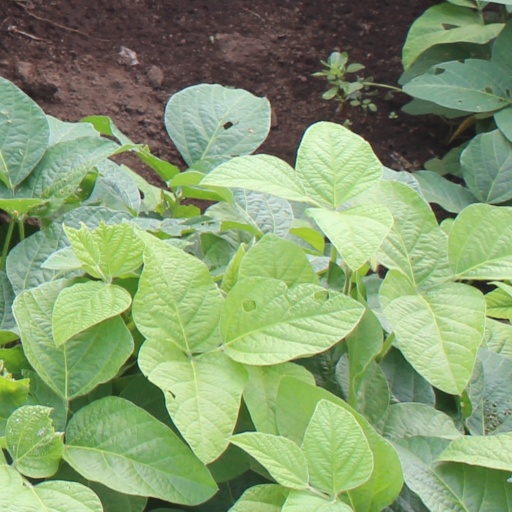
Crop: soybean